Cranford, New Jersey

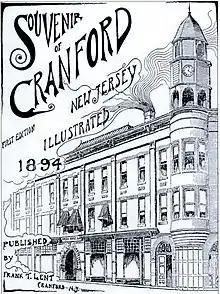
The cover of Souvenir of Cranford (1894) by architect Frank T. Lent

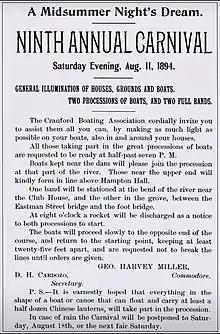
1894 river carnival announcement by the Cranford Boating Association

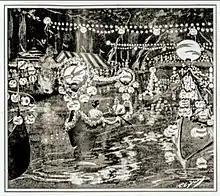
Illustration of Cranford's lantern-lit river carnival in a 1908 edition of Harper's Weekly

The Cranford Historical Society, a private entity founded in 1927 and located in Hanson Park on Springfield Avenue, maintains the Crane-Phillips House, located at 124 North Union Avenue, as a museum.